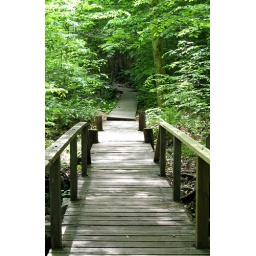
I could hear birds chirping and water running under this little cross bridge.